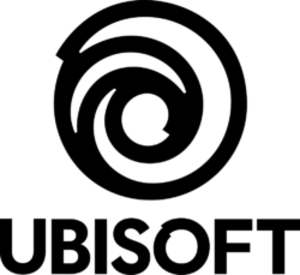
L'Electronic Entertainment Expo 2017, communément appelé E3 2017, est la 23ᵉ édition d'un salon consacré exclusivement aux jeux vidéo organisé par l'Entertainment Software Association. L'événement se déroule au Los Angeles Convention Center à Los Angeles, du 13 au 15 juin 2017.